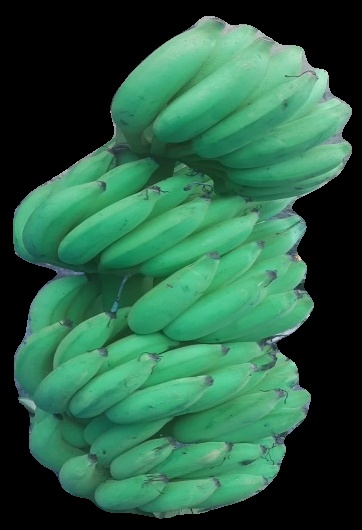
Variety: elakki-bale
Grade: grade2